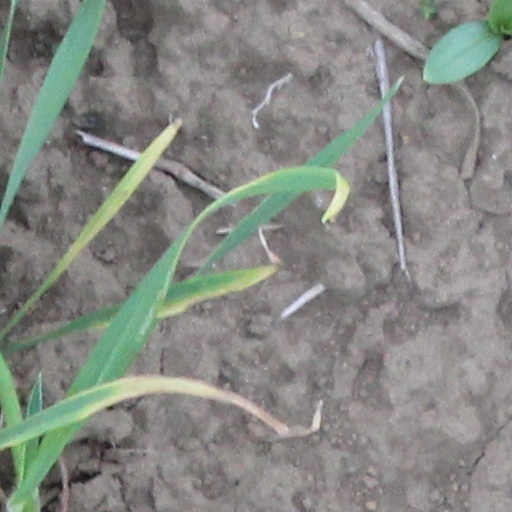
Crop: wheat